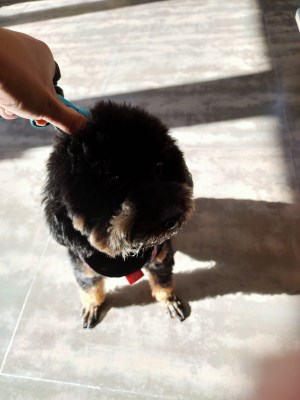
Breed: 7449-n000128-teddy